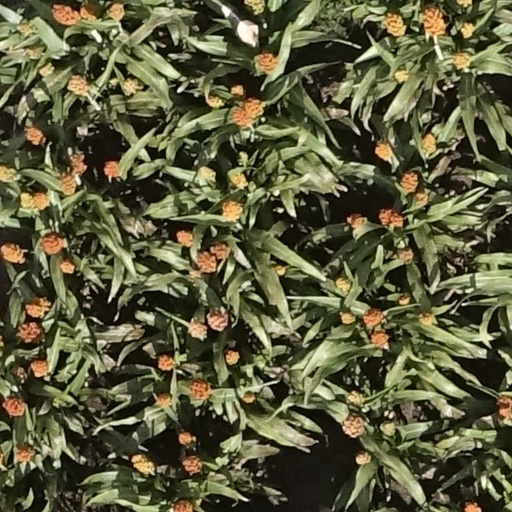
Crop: sorghum